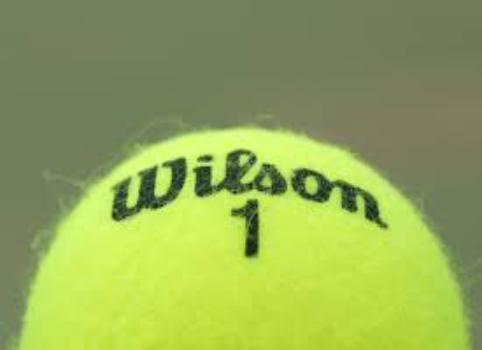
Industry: Sports